The Foundations of Decay

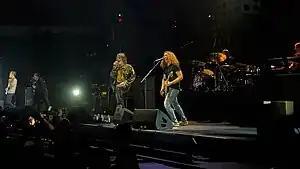
My Chemical Romance performing live. Gerard Way and Frank Iero are in the center of the image facing left, with the former singing and the latter playing an electric guitar. The other members of the band are in the background.

Six years after their break-up in 2013, the American rock band My Chemical Romance got back together for a reunion show on December 20, 2019. The band subsequently scheduled more shows worldwide, including a run of summer festival shows in mainland Europe and a North American tour. In June 2021, the band's frontman Gerard Way stated in an interview that he was working on music with Doug McKean, the engineer behind two of the band's past studio albums: "The Black Parade" (2006) and "" (2010).